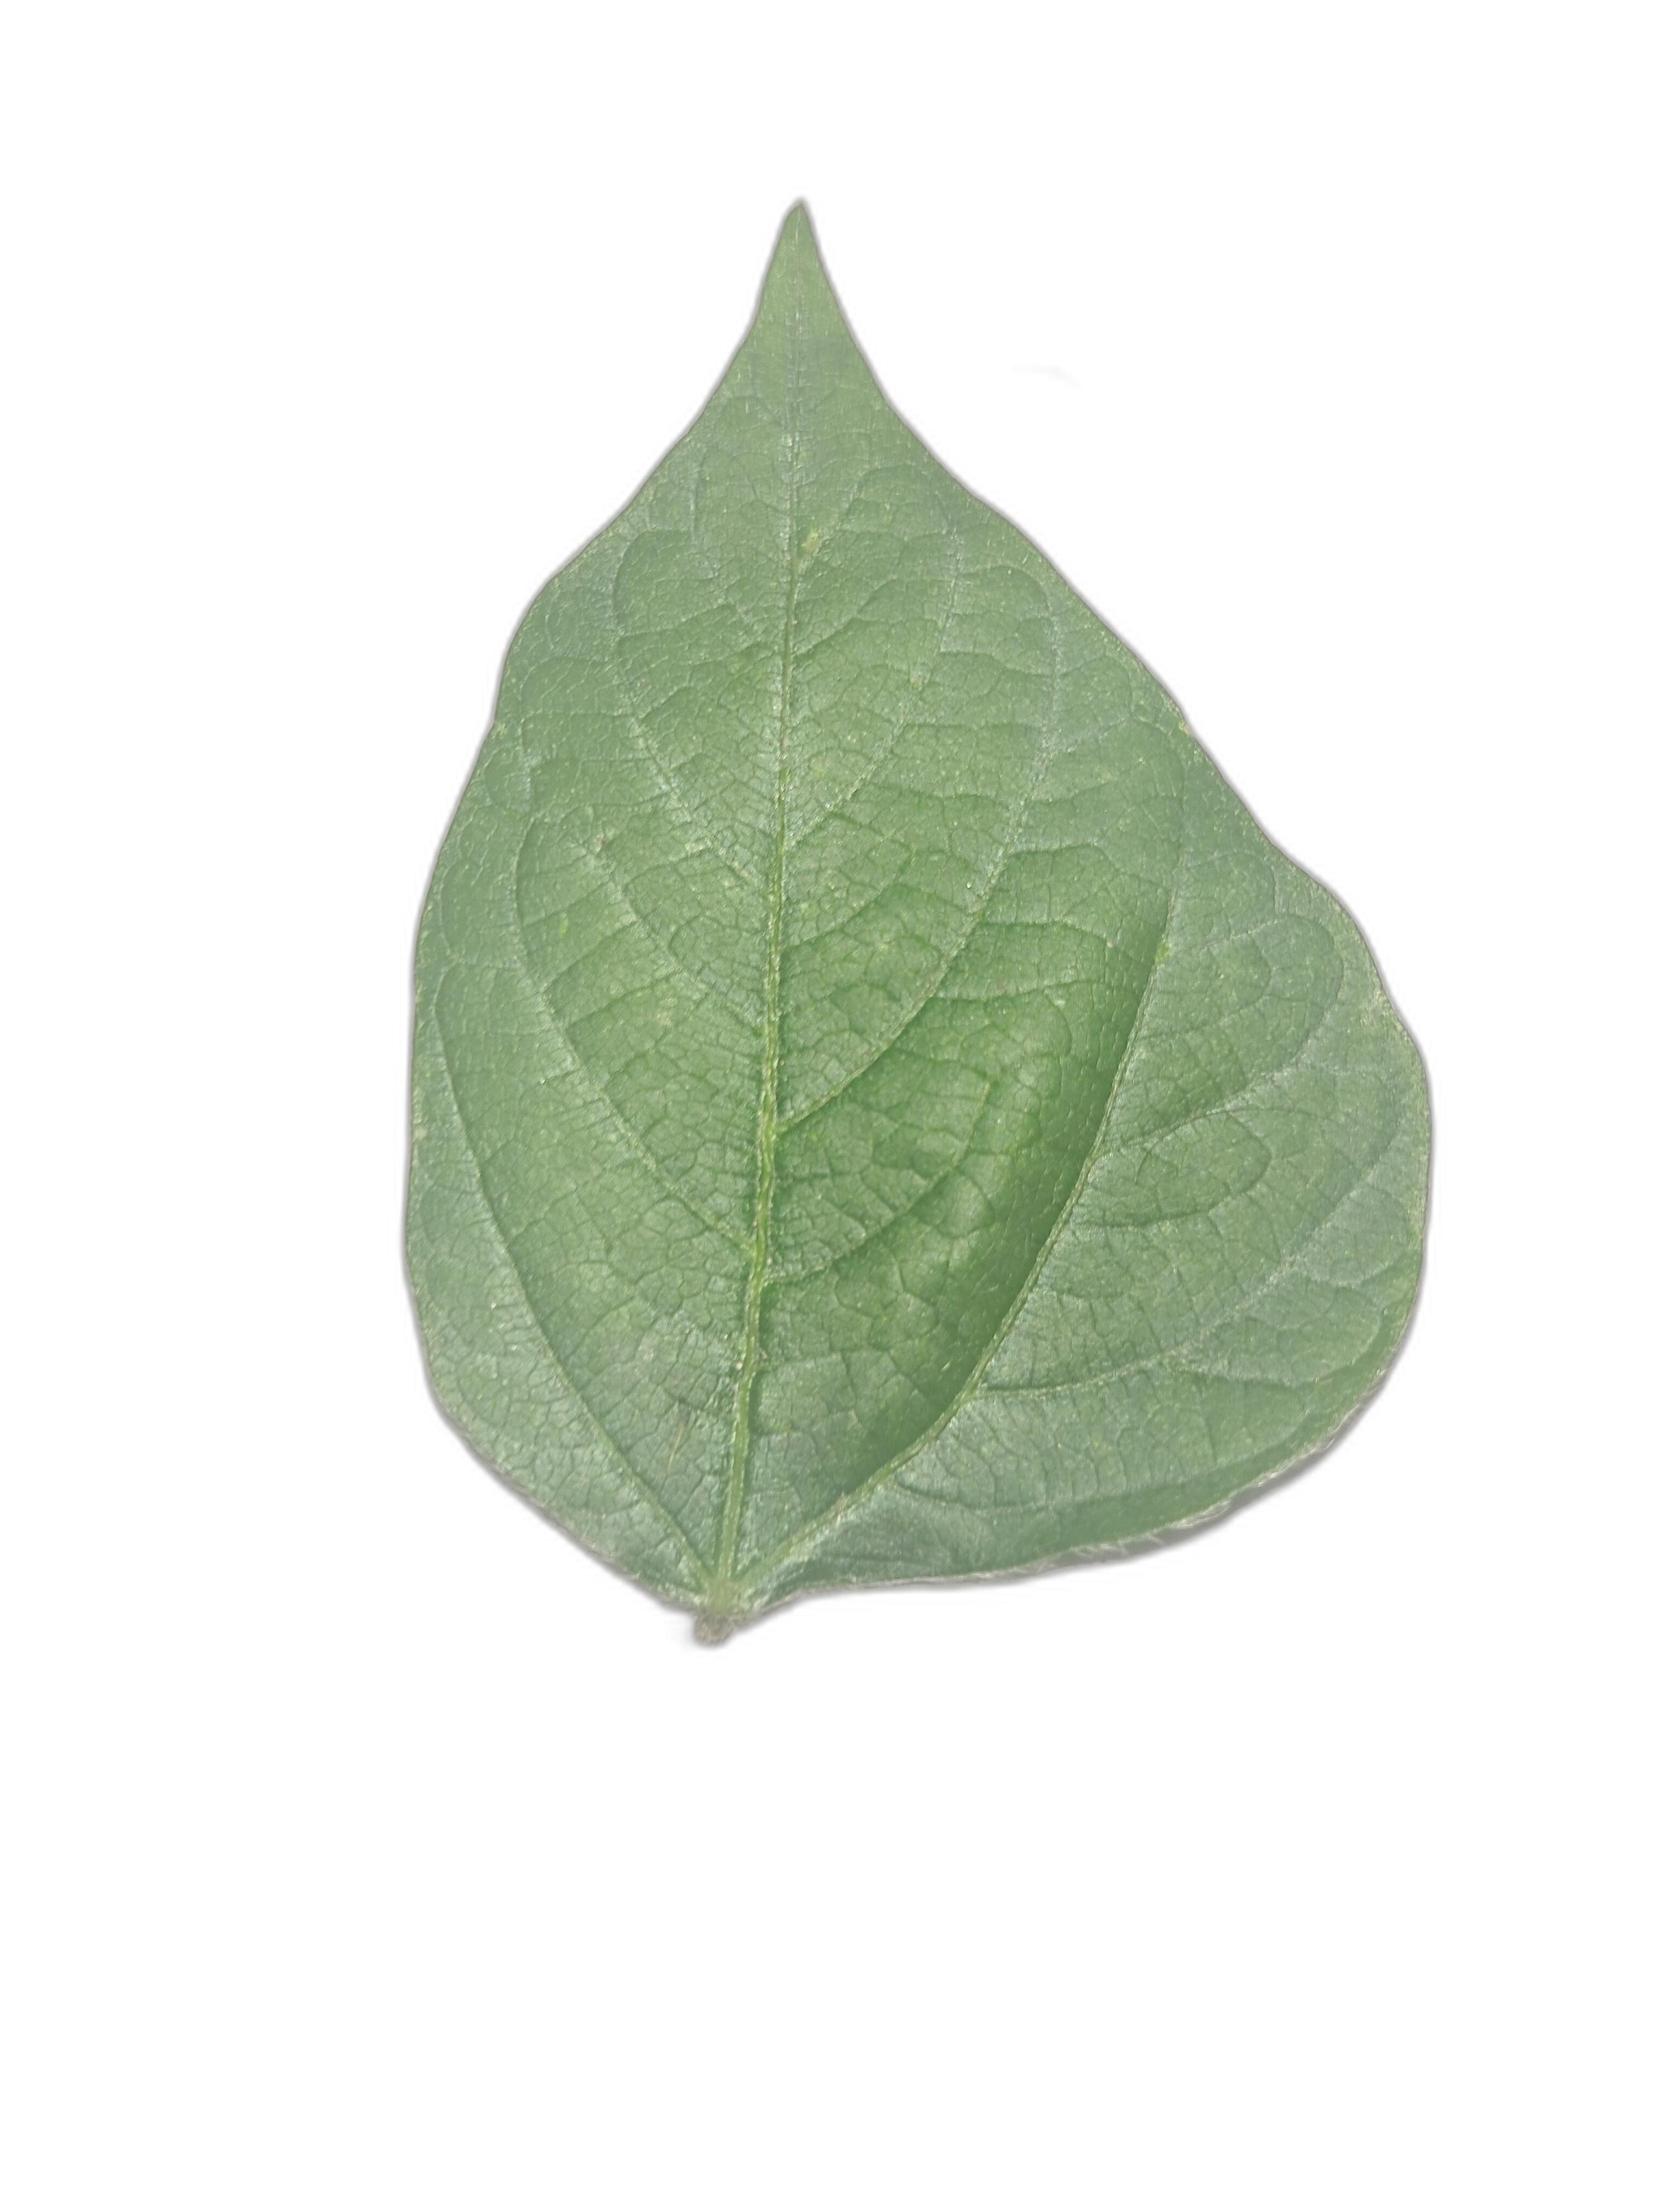
Label: Healthy